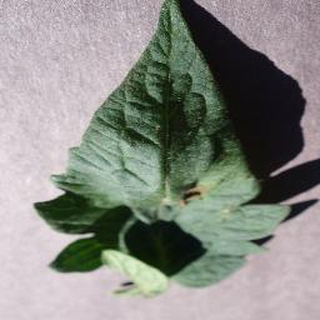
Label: tomato_early_blight